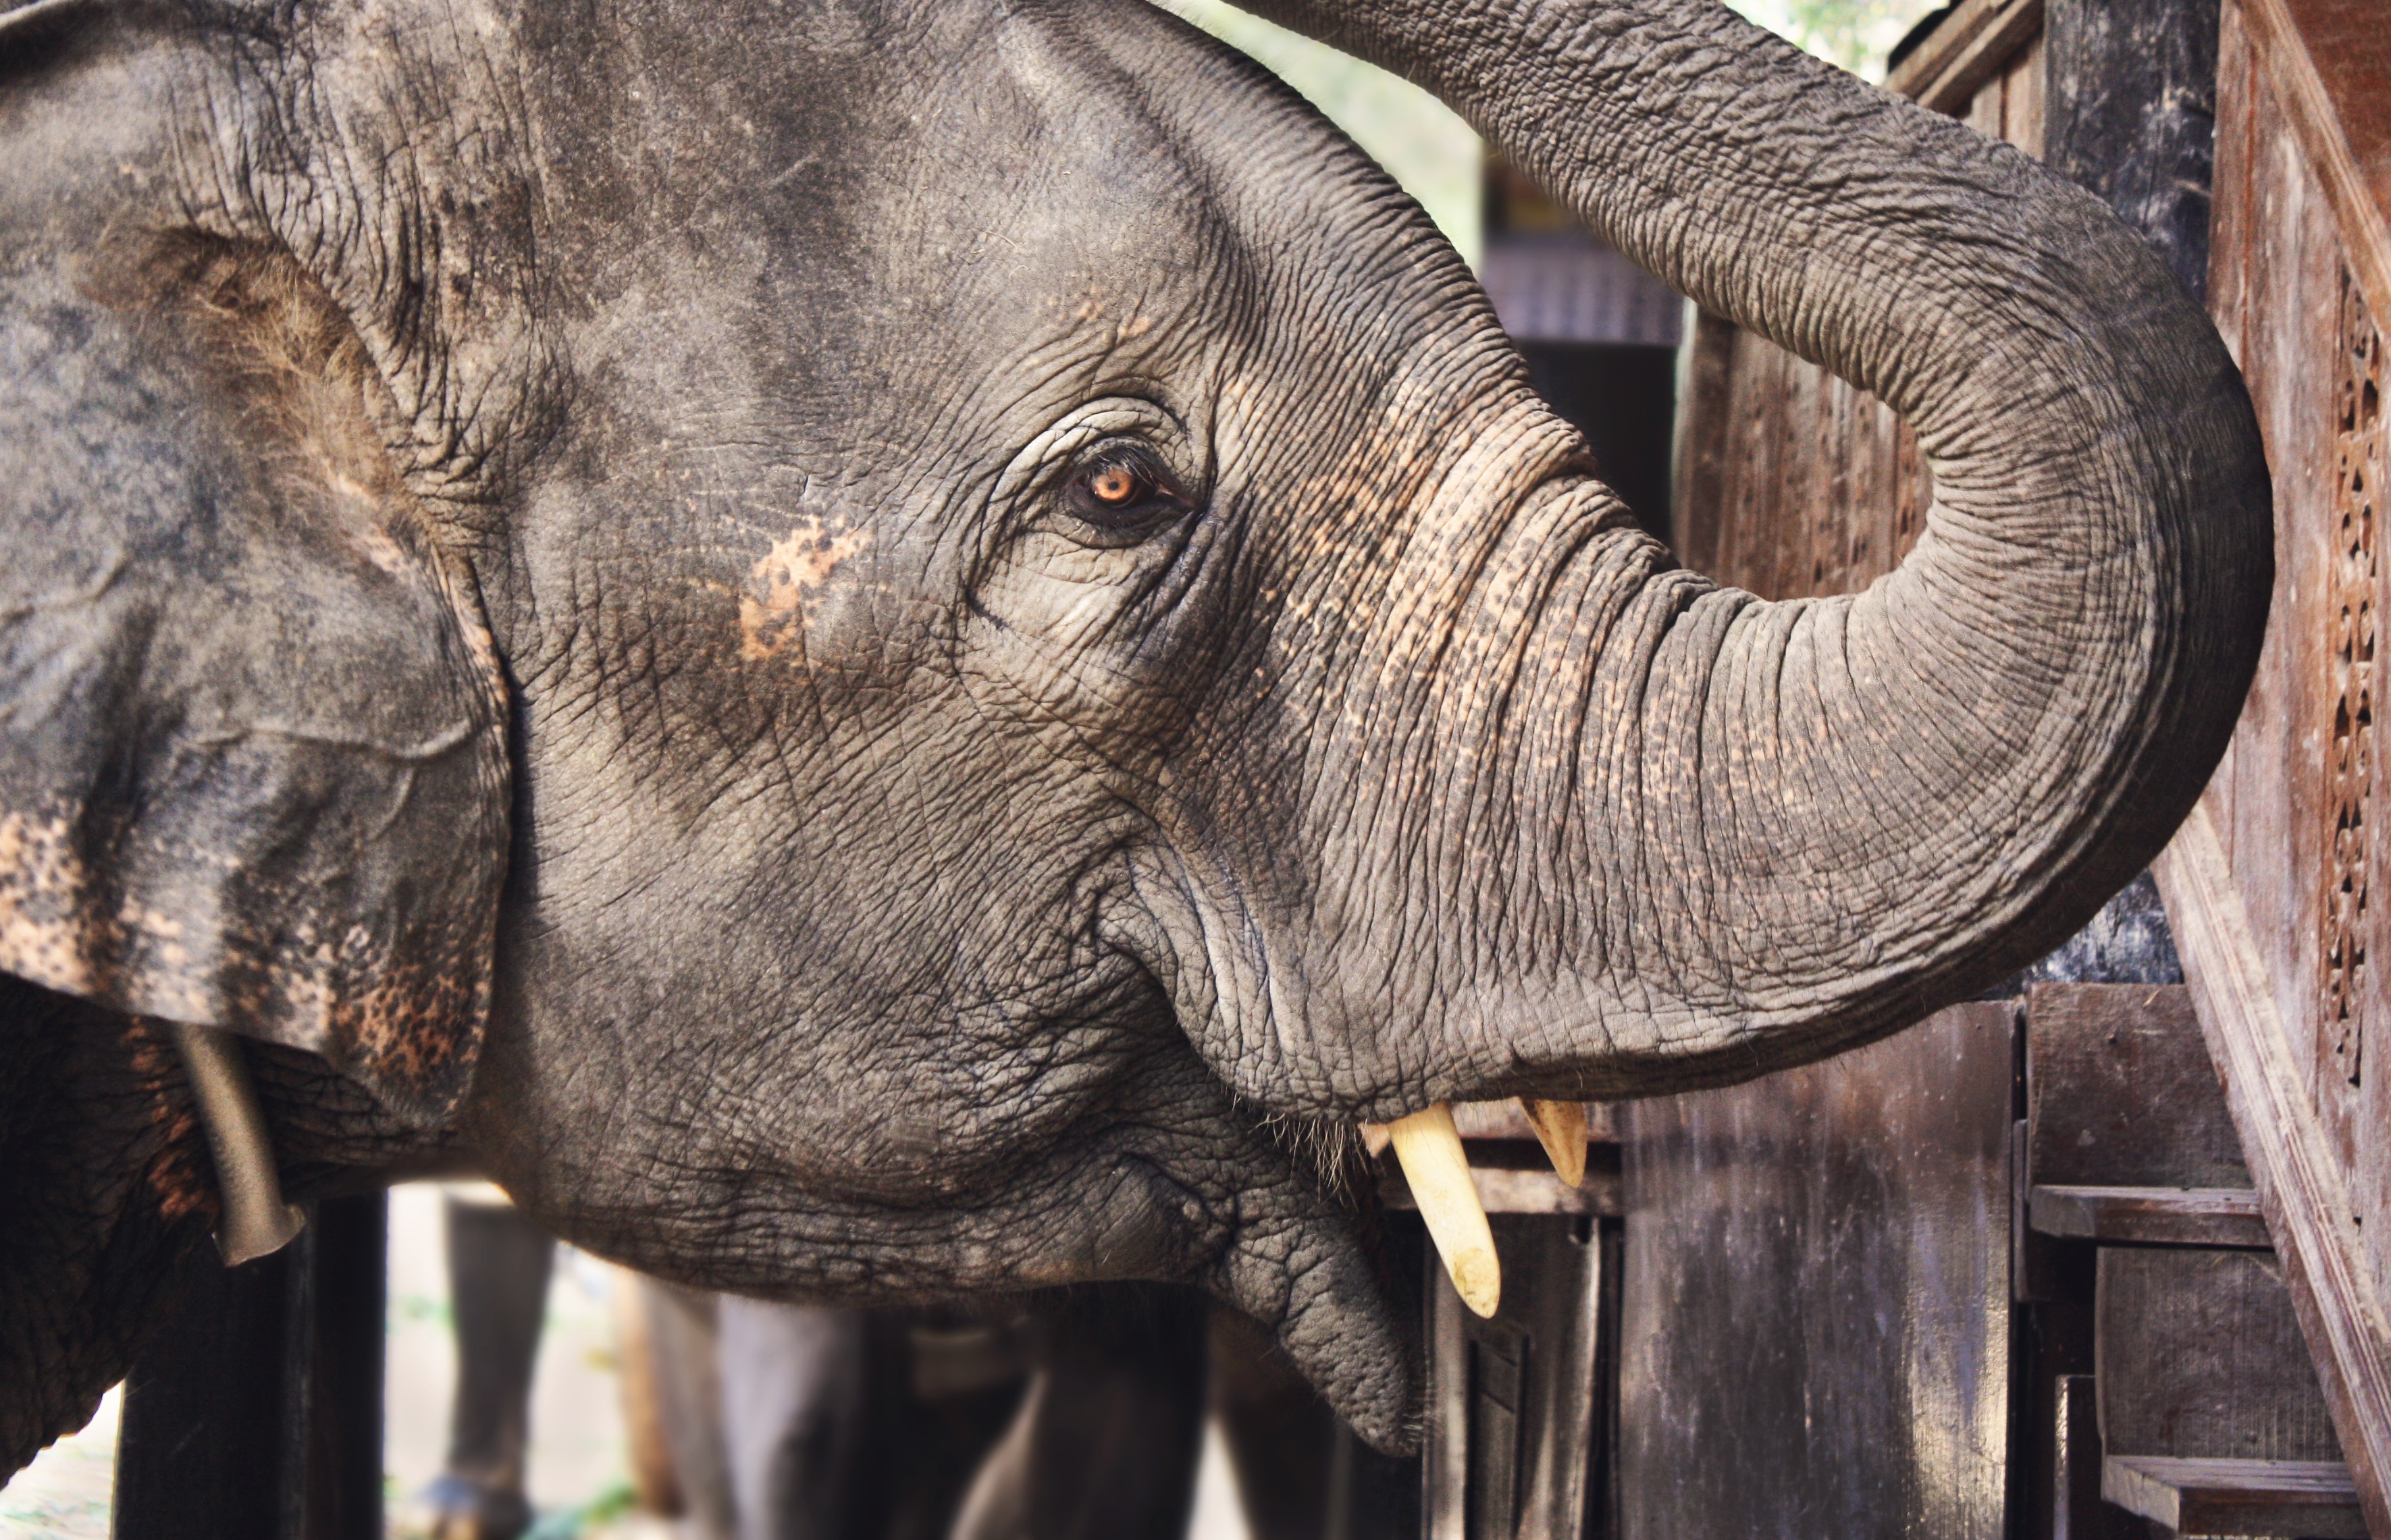
animal, wildlife, zoo, horn, mammal, fauna, elephant, close up, ivory, indian elephant, elephants and mammoths, elephant trunk, elephant tusks